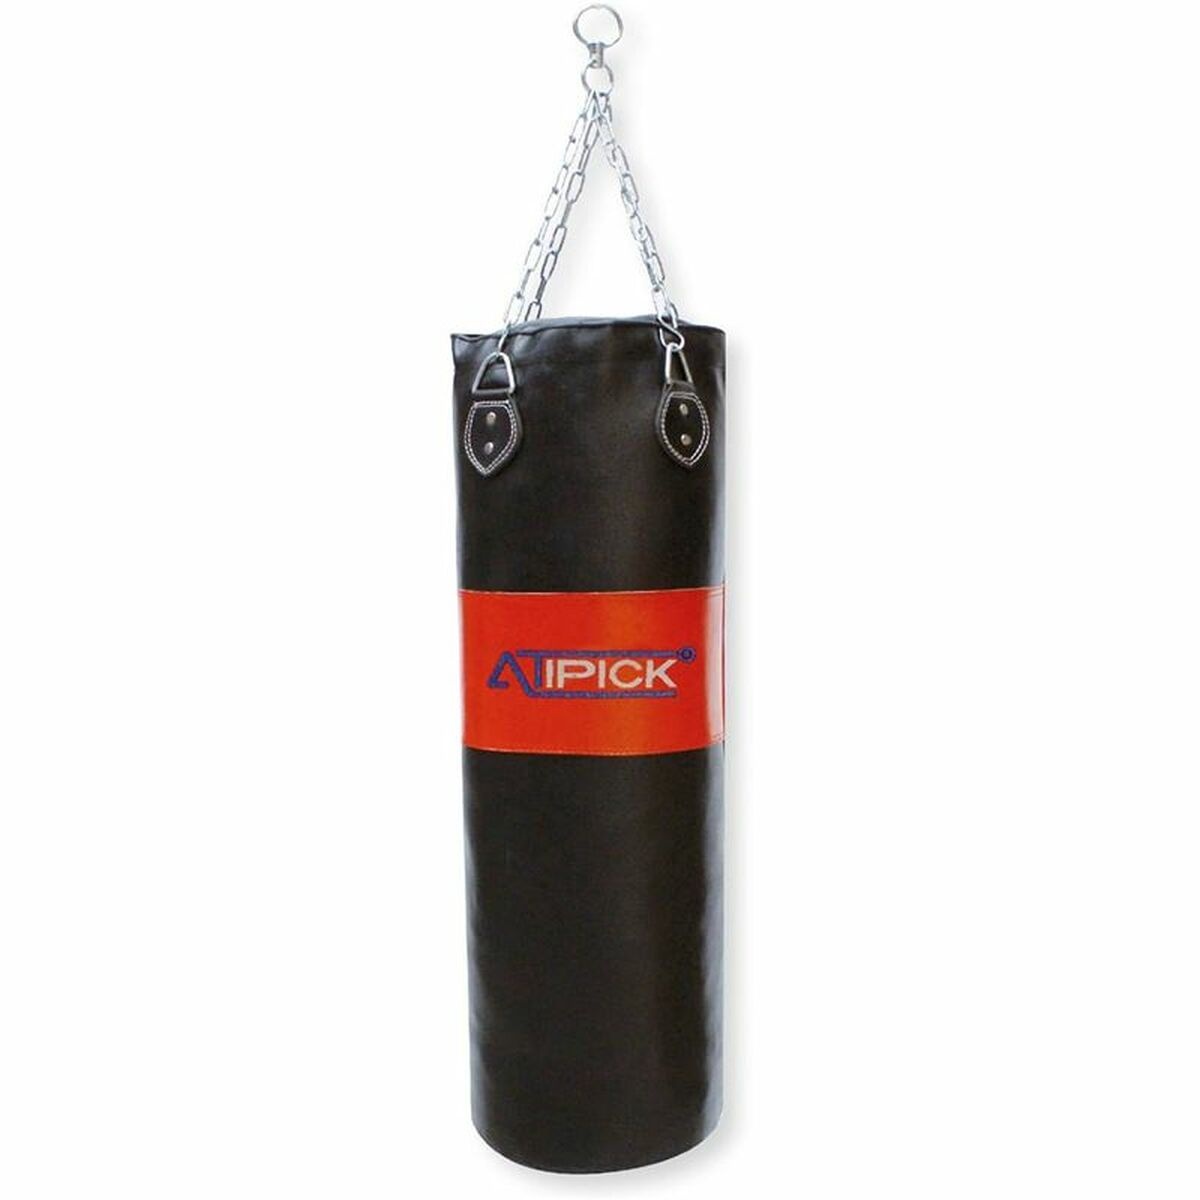
Sacco da Boxe Atipick ARM21606 Multicolore Senza Ripieno 100 x 30 cm
Mettiti in forma e scopri le ultime novità del settore per fare sport con le migliori garanzie! Compra Sacco da Boxe Atipick ARM21606 Multicolore Senza Ripieno 100 x 30 cm al miglior prezzo e goditi una vita salutare! Caratteristiche: Senza Ripieno Attacco a sospensione Tipo di Installazione: Soffitto Include: Catena Dimensioni appross.: 100 x 30 cm Colore: Nero Multicolore Genere: Unisex Età consigliata: Adulti Taglia: Taglia unica
Brand: Atipick
Category: Sporting Goods > Athletics > Boxing & Martial Arts > Boxing & Martial Arts Training Equipment > Punching & Training Bags > Punching & Training Heavy Bags